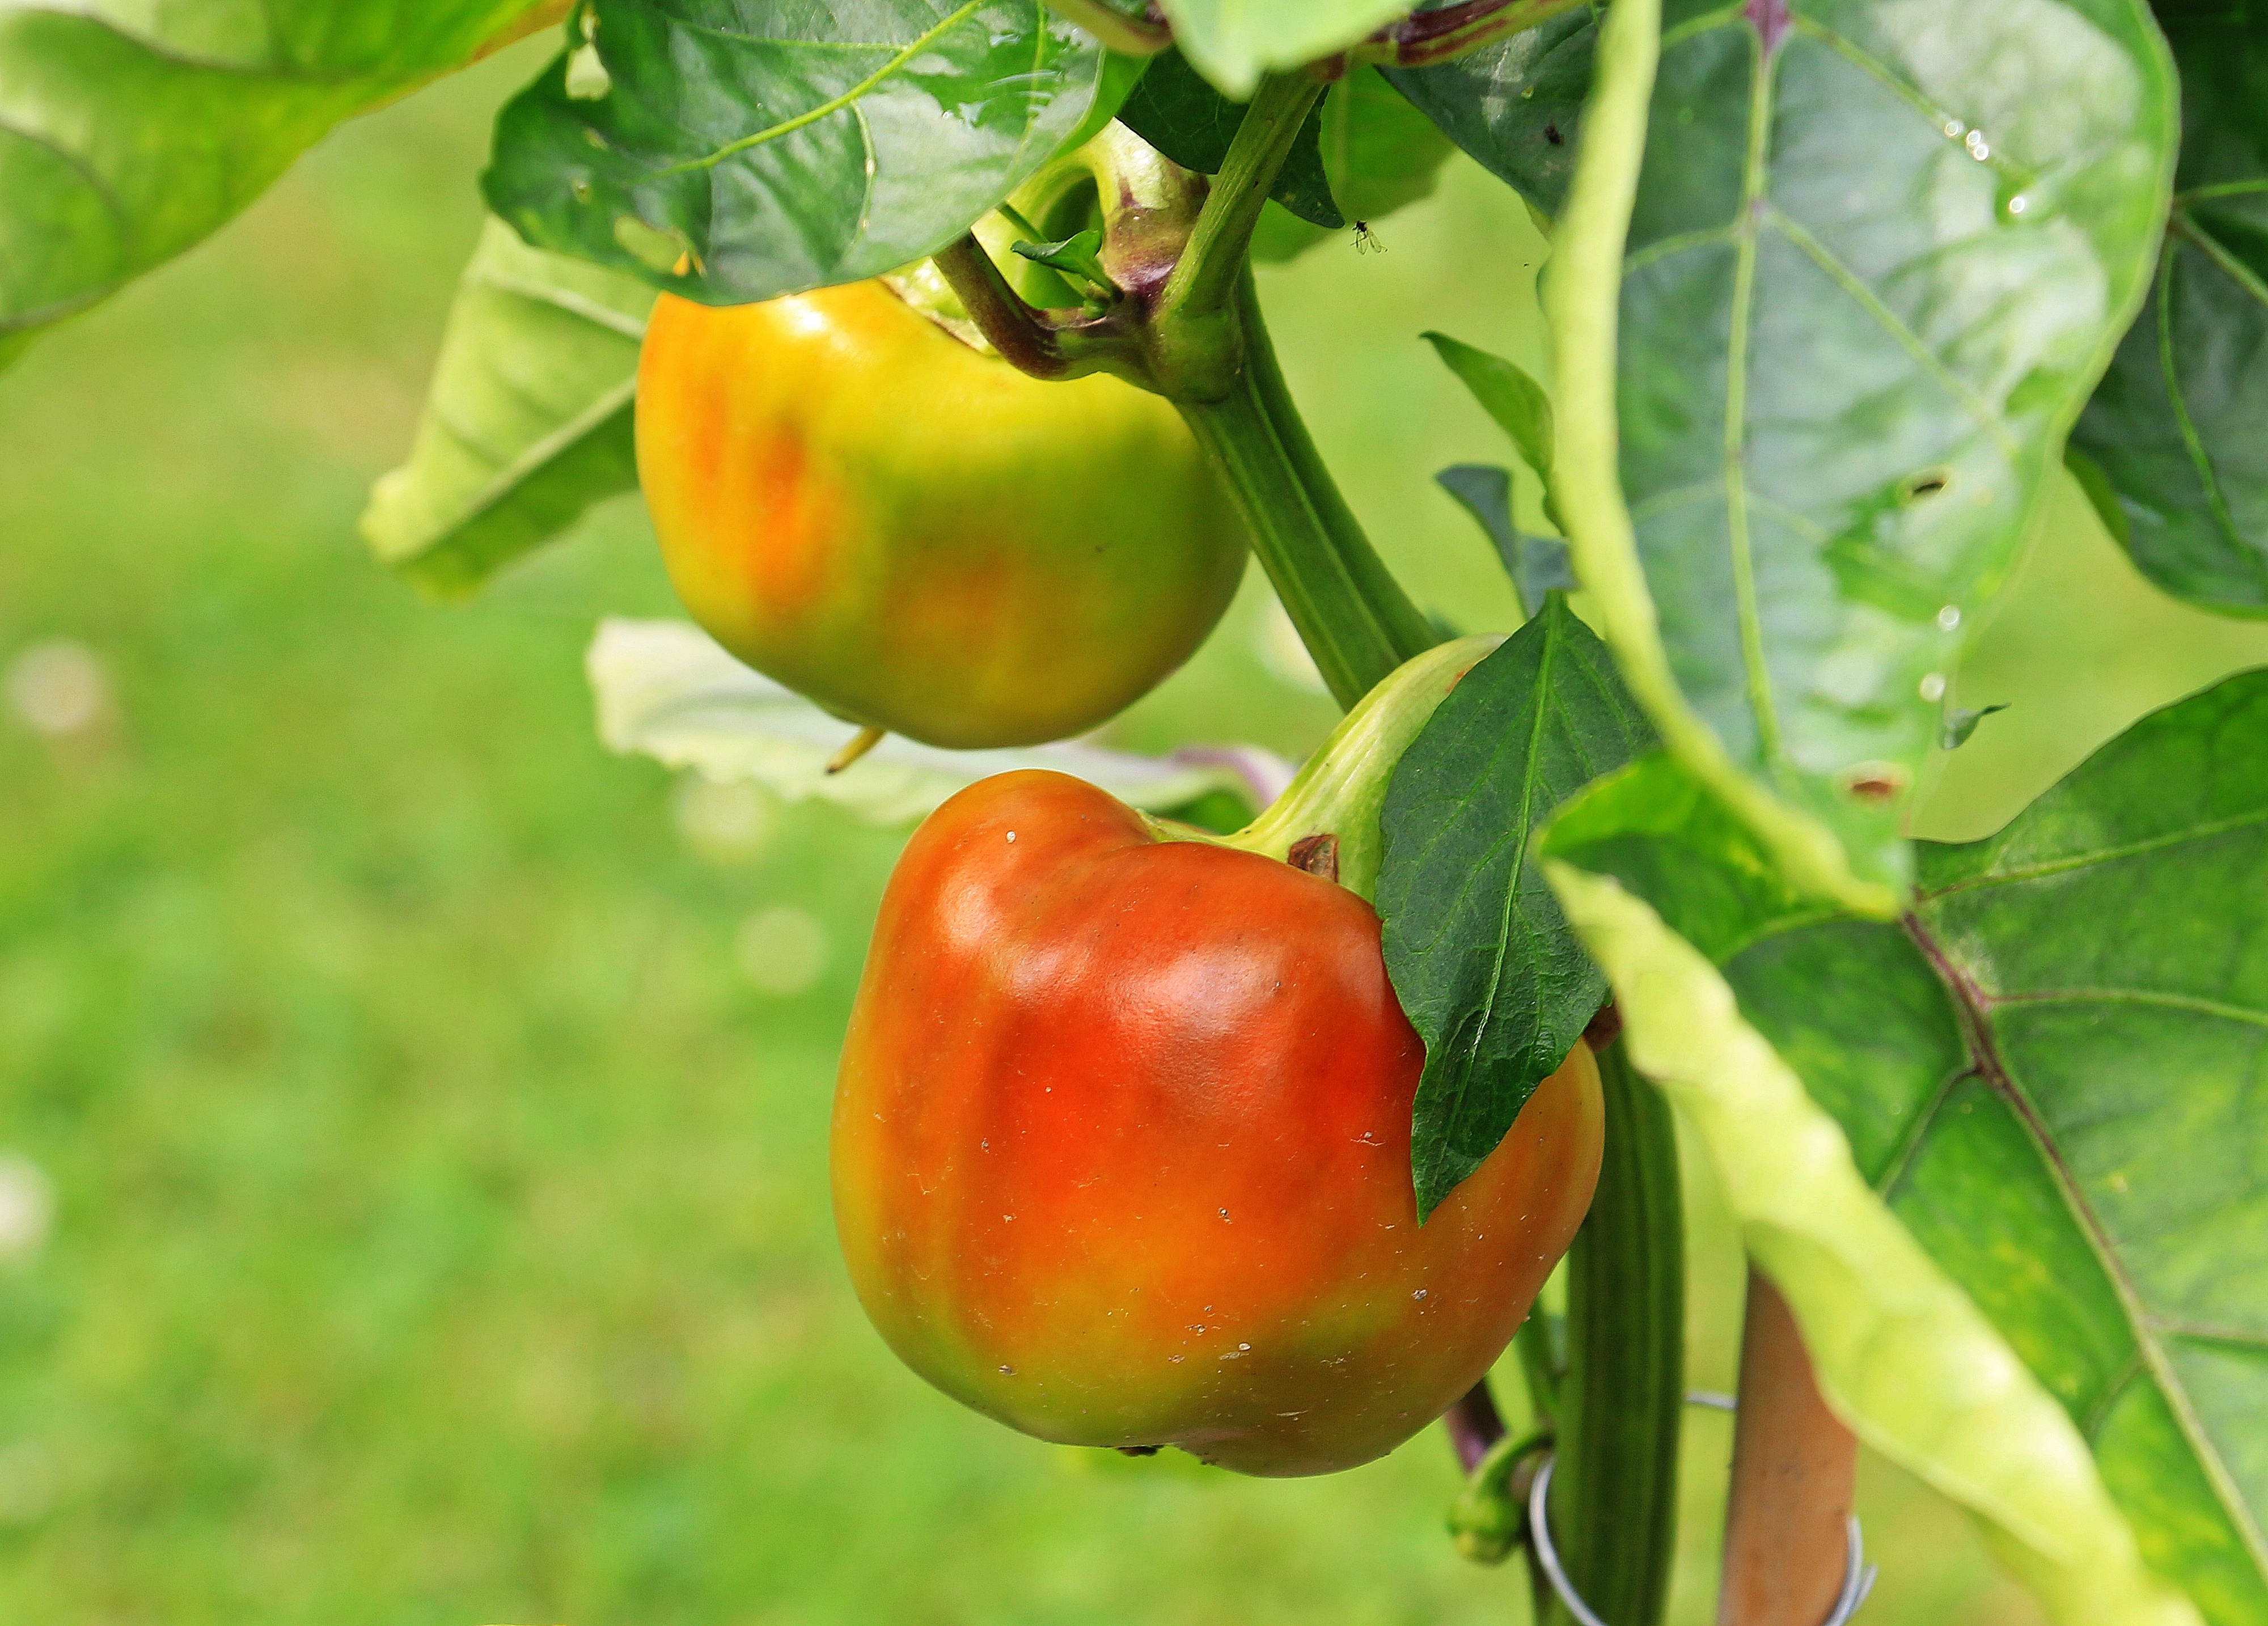
nature, plant, fruit, flower, bush, feed, food, green, spice, red, produce, vegetable, gourmet, healthy, eat, delicious, tomato, pods, nutrition, vegetables, peppers, vitamins, frisch, edible, of course, paprika, pepper crop, flowering plant, nachtschattengew chs, acerola, malpighia, green peppers, chili pepper, cooking ingredients, pepper shrub, land plant, bell peppers and chili peppers, habanero chili